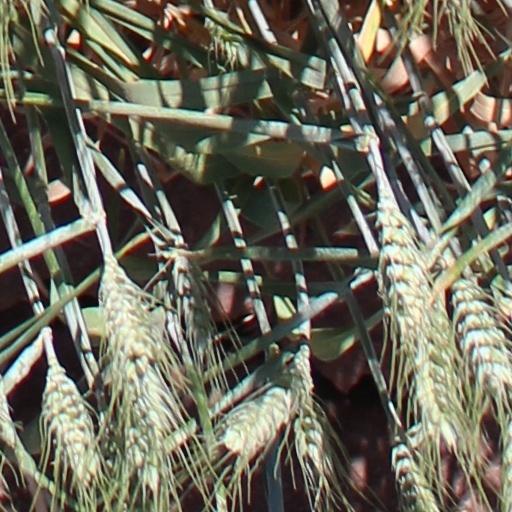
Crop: wheat